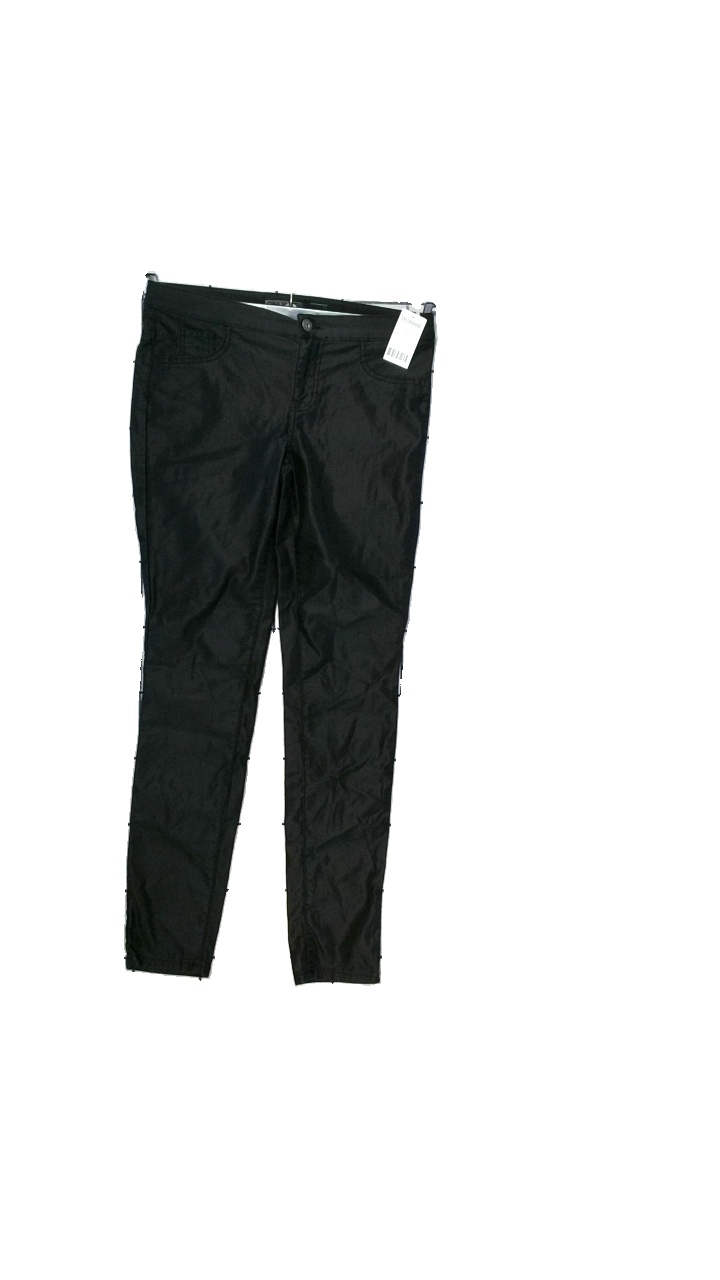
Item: Jeans (Ladies)
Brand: Only
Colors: Black
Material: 65% cotton, 35% elastane
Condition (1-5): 3
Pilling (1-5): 4
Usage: Reuse
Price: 50-100